Robert Gascoyne-Cecil, 3rd Marquess of Salisbury

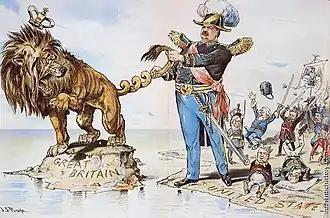
President Cleveland twists the tail of the British Lion regarding Venezuela—a policy hailed by Irish Catholics in the United States; cartoon in "Puck" by J.S. Pughe, 1895

Salisbury was back in office, although without a conservative majority; he depended on the Liberal Unionists, led by Lord Hartington. Maintaining the alliance forced Salisbury to make concessions in support of progressive legislation regarding Irish land purchases, education, and county councils. His nephew Arthur Balfour acquired a strong reputation for resolute coercion in Ireland, and was promoted to leadership in the Commons in 1891. The Prime Minister proved adept at his handling of the press, as Sir Edward Walter Hamilton noted in his diary in 1887 he was: "the prime minister most accessible to the press. He is not prone to give information: but when he does, he gives it freely, & his information can always be relied on."